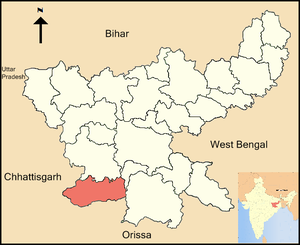
Le district de Simdega est un district de l'état du Jharkhand, en Inde,